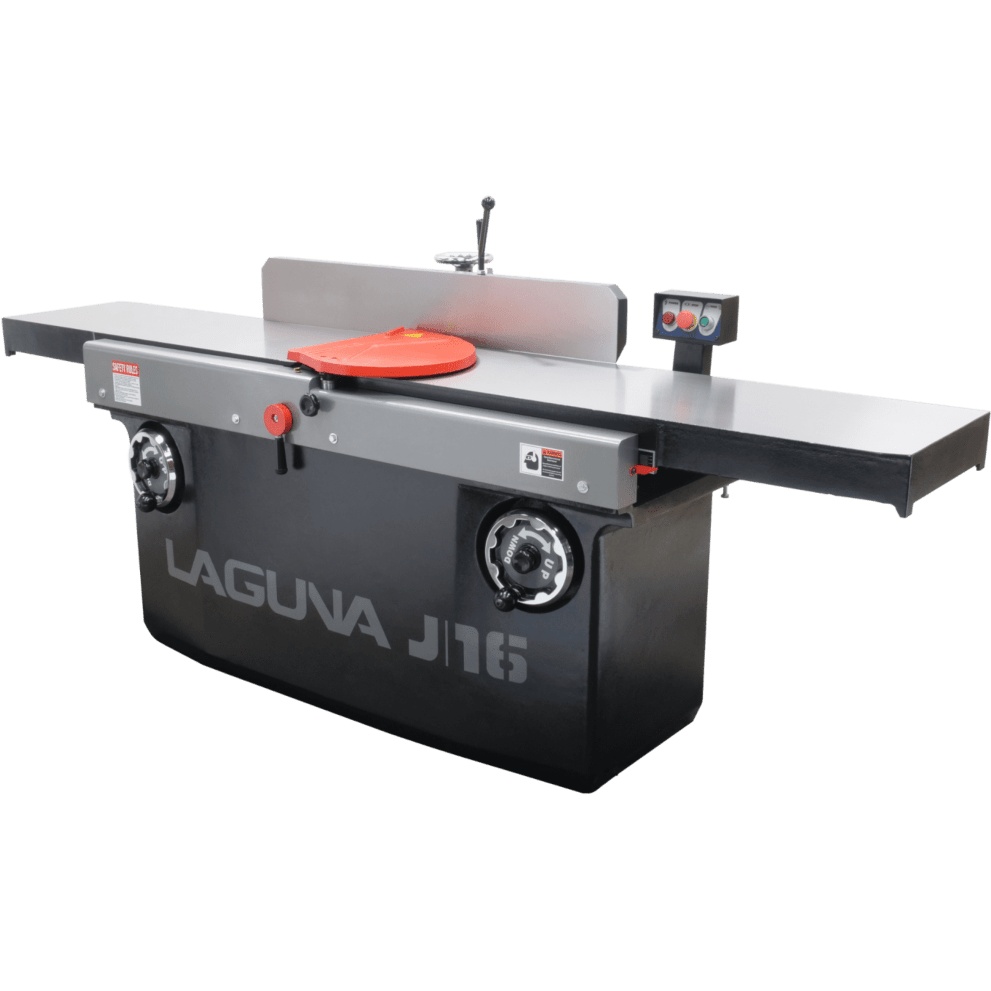
Laguna Tools Industrial Jointer, 16" - J|16
Laguna Tools Industrial Jointer, 16" - J|16 The J|16 Jointer is the true heavyweight of jointers. Our 16? version features a total length of over 8 feet. The heavy cast-iron tables are supported by parallelogram adjusters and controlled through precision hand-wheel adjusters. The Laguna ShearTec cutterhead is equipped with German carbide insert knives for maximum durability and quick replacement. The fence is a heavy casting supported by a large diameter shaft with rack and pinion movement for smooth, repeatable accuracy. The overhead control panel allows for quick, easy operation. The swing-away guard is easily adjustable and removable for knife replacements. Features 98″ Table Length 16″ Jointer Width 31-1/2″ Table Height Specifications Parallelogram Adjustments Jointer Fence Tilt: 90-45 Degrees Motor: 5HP, 220V, 1 Phase/5HP,220V, 3 Phase Cutterhead Speed: 5000 RPM Cutterhead Diameter: 110mm Cutterhead: Laguna ShearTec I Cast Iron Body Over Head Controls Rack & Pinion Fence Weight: 1685 lbs Manual J12 – J16 Manual WHICH LAGUNA CNC MACHINE IS RIGHT FOR YOU? Woodworking CNC Machines Industry-Leading woodworking machinery. Laguna CNC machines were designed & developed from extensive knowledge. Laguna Tools offers CNC Routers , CO2 Lasers , Edgebanders , CNC Turners & Joinery Machines , for your woodshop. Laguna CNC machines work with the following materials: soft & hardwood, hard plastic, acrylic, non-ferrous metals such as aluminum, brass, copper, high-density foam & more. Metalworking CNC Machines Our state-of-the-art and easy-to-use metalworking CNC machines cut metal with ease and precision. Laguna offers an extensive line of Plasma Cutters, Fiber Lasers, Engravers & Metal Sanding Machines to fit any metal shop. Laguna Metalworking CNC Machines work with ferrous metals such as iron, stainless steel, alloys, low medium & high carbon steel. Multi-Tool CNC Machines With spindles for routing & several knife cutting options, our Laguna Multi-Purpose CNC Machines work with a variety of materials from soft foam to hardwood. Ideal for any shop, our Multi-Tool CNC including the SmartShop 5-Axis Machine is hands down the best you can get. Laguna Multi-Tool machines work with wood; plastic; vinyl; leather; fabric; soft, medium, and hard foam; as well as non-ferrous metals. CNC Limited Warranty New CNC machines sold by Laguna Tools carry a one-year warranty effective from the date of shipping. Laguna Tools guarantees all new machines sold to be free of manufacturers’ defective workmanship, parts, and materials. We will repair or replace without charge, any parts determined by Laguna Tools, Inc. to be a manufacturer’s defect. We require that the defective item/part is determined to be damaged due to lack of maintenance, cleaning, or misuse/abuse, the customer will be responsible for the cost to replace the item/part, plus all related shipping charges. This limited warranty does not apply to natural disasters, acts of terrorism, normal wear and tear, product failure due to lack of maintenance or cleaning, damage caused by accident, neglect, lack of or inadequate dust collection, misuse/abuse or damage caused where repair or alterations have been made or attempted by others. Laguna Tools, Inc. is not responsible for additional tools or modifications sold or performed (other than from/by Laguna Tools, Inc.) on any Laguna Tools, Inc. woodworking machine. Warranty may be voided upon the addition of such described tools and/or modifications, determined on a case-by-case basis. Software purchased through Laguna Tools, Inc., is not covered under this warranty and all technical support or licensing must be managed through the software provider. Normal user alignment, adjustment, tuning, and machine settings are not covered by this warranty. It is the responsibility of the user to understand basic woodworking machinery settings and procedures and to properly maintain the equipment in accordance with the standards provided by the manufacturer. Laguna Tools is not responsible for lost earnings due to a machine being inoperative or in need of repair. Spindles and bearings are not covered due to severe conditions or operating outside the duty cycle. Parts under warranty are shipped at Laguna Tools, Inc.’s cost either by common carrier, FedEx ground service or a similar method. Technical support to install replacement parts is primarily provided by phone, fax, e-mail, or Laguna Tools Customer Support Website. The labor required to install replacement parts is the responsibility of the user. Laguna Tools is not responsible for damage or loss caused by a freight company or other circumstances not in our control. All claims for loss or damaged goods must be notified to Laguna Tools within twenty-four hours of delivery. Laser warranty exclusions: Damage to head, or Optic cable due to lack of volume or contaminated assist gas. Damage to components from misuse or lack of maintenance and cleaning. Operation of the machine by untrained employees. Operating the machine outside of its capabilities or beyond its duty cycle. Failure to use Distilled or deionized water will void warranty of power supply, chiller, and head. Optic failure due to back reflection errors will void power supply and Optic warranty. The machine must be kept and operated in a proper environment to maintain warranty. CO2 Laser Warranty Laguna Tools warrants its products and parts against defects in materials or workmanship for two (2) years from the original date of receipt. This does not include the laser tube which is warranted for one (1) year. Focal lenses are warranted for 30 days. During this period, Laguna Tools will repair or replace defective parts including ground shipping without charge to you (International shipping not included). On-site repairs are available at a reasonable cost with consideration of traveling and tech time. This warranty extends only to products distributed and/or sold by Laguna Tools to the original purchaser only. Any after-market additions or modifications will not be warranted. The laser machine system owner is responsible for any service and repairs outside the scope of this warranty This warranty covers only the normal use of the laser machine. Laguna Tools shall not be liable under this warranty if any damage or defect results from (i) *Irresponsible use, abuse, neglect, accidental damage, improper return shipping or installation (ii) Disasters such as fire, flood, lightning, or improper electric current (iii) Service or alteration by anyone other than an authorized Laguna Tools representative *Damages incurred through irresponsible use may include but are not limited to (i) Failure to turn ON or use clean water within the chiller (ii) Failure to clean optical mirrors and lenses (iii) Failure to clean or lube guide rails with lubricant oil (iv) Failure to remove or clean debris from collection tray (v) Failure to properly store the laser in a properly conditioned environment. Laguna Tools accepts no responsibility for any software programs, data, or information stored on any media or any parts of any products returned for repair to Laguna Tools. This warranty does not cover any third-party software or virus-related problems not purchased from Laguna Tools. Laguna Tools is not responsible for loss of data or time, even with hardware failure. Clients are responsible for backing up any data for their own protection. Laguna Tools is not responsible for any loss of work (“downtime”) caused by a product requiring service. Laguna Tools is a support-driven company. We continue to extend FREE tech support for life to the original clients. An annual fee will be charged to support resales (in the event the client resells the machine). The Warranty, however, is non-transferable. Laguna Tools agrees to absorb Ground Shipping Costs for Warranty Replacement Items. We offer the ability for clients to upgrade to expedited shipping for the cost difference, which will be invoiced and charged to the client prior to shipment. International shipping costs and/or customs fees associated with fulfillment of Warranty Replacement Items are the responsibility of the client. Laguna Tools at its own discretion reserves the right to deny the purchase of any extended warranty. AFTER TWO-YEAR WARRANTY: POST WARRANTY SUPPORT AND/OR REPAIRS Laguna Tools offers free lifetime tech support via. phone and email to the original purchaser. However, after two (2) years replacement parts will be the responsibility of the client including shipping charges. Laguna Tools will provide a quote for the necessary parts and repairs. Who is Laguna Tools? We are the people we employ, the products we sell and the passion to serve our customers that emanates from both. Laguna Tools was born in Laguna Beach, California in 1983, out of a desperate need to find safe, quality and precise woodworking machines for Torben Helshoj’s custom woodworking shop in Laguna Canyon. The tools that his partners used did not meet the high standards that Torben had used in Denmark, where he earned the Queen of Denmark’s Silver Medal in woodworking. Armed with the experience from his four-year furniture making apprenticeship Torben returned to Europe with his business partners to purchase machines that would improve the quality of cuts and improve inefficiencies. Laguna Tools forged a partnership with Robland Machines International to import high-end, superior quality woodworking machines and over the next decade the company became the number one importer of combination machinery in the US. Now, over three decades later, Laguna Tools is still a corporation with the same values of quality, accuracy and safe products and that also focuses on their customers and their needs. While we started off as a leader in the woodworking industry, we have now applied our innovative ideas to the metal, plastics, signs and composite businesses. We do everything with one goal in mind — to help our customers build personal success stories. We sell solutions. Downloads Automated Machines iQ Series iQ iQ Pro 4th-Axis Addition Fiber Lasers SmartShop ® CBX SmartShop ® DLP Specialty Machines Composite Fabricator Swift Series Swift Non-Vacuum Swift Vacuum Swift MT Plasma Series Plasma Level 1 Plasma Level 2 CO2 Lasers PiBurn Rotary Attachment V4.0 SmartShop ® SmartShop ® 1 SmartShop ® 2 (B&R Controller) SmartShop ® 2 (Syntec Controller) SmartShop ® Auto Loader SmartShop ® M SmartShop ® SUV SmartShop ® 2 Elite SmartShop ® 3 CNC Turner Series CNC Lathe 3-Axis Industrial Machines Bandsaws HD 16-37 Bandsaws Desktop CNC Creator Creator Pro Planers Industrial 25" Planer Tablesaws T5S Heavy Duty Tablesaw Metal Sanders SPS-9 SGB-6 Compact Widebelt Sanders Pro Widebelt Sanders Wood Sanders Compact Widebelt Sanders Pro Widebelt Sanders Dust Collectors E|Flux: 1HP I|Flux: 5 I|Flux: 10 T|Flux: 5 T|Flux: 10 X|Flux: 10 Shapers S|45T Raised Panel Master 5 Panelsaws P12|5 P12|8 P12|10 Jointers J12 - J16 Jointer Speciality Machines Straight Line Rip Saw DT18 Dovetail SuperBrushes ® 24″ & 36″ Single Brush 49″ Single Brush 24″ & 36″ Double Brush 49″ Double Brush Classic Machines Bandsaws 14|12 Bandsaw 14|bx Bandsaw 18|bx Bandsaw LT14 Bandsaw Lathes REVO 12|16 REVO 15|24 REVO 18|36 REVO 24|36 Shapers Compact Shaper Pro Shapers Tablesaws F1 Fusion Tablesaw F2 Fusion Tablesaw F3 Fusion Tablesaw Dust Collectors 1HP Dust Collector 1.5HP Dust Collector Air Filtration Unit B|Flux C|Flux: 1 C|Flux: 2 C|Flux: 3 P|Flux: 1 P|Flux: 2 P|Flux: 3 X|Flux: 5 Planers PX|12 PX|16 PX|20 PX|22 Jointers JX|6 & JX|8 QuadTec: I JX|8 ShearTec: II JX|12 ShearTec: II JX|16 ShearTec: II Sanders 16-32 Drum Sander 19-38 Drum Sander 19-38 Combo Sander 25-50 Drum Sander 25 x 2 Double Drum Sander 37 x 2 Double Drum Sander 13" Combo Brush/Drum Sander SS|14 Spindle Sander DDB 12|6 Sander 6|89T Edge Sander SS|24 Spindle Sander
Brand: Laguna Tools
Category: Hardware > Tools > Planers